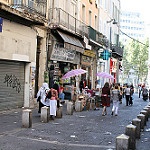
Scene: Outdoor